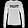
Label: Pullover